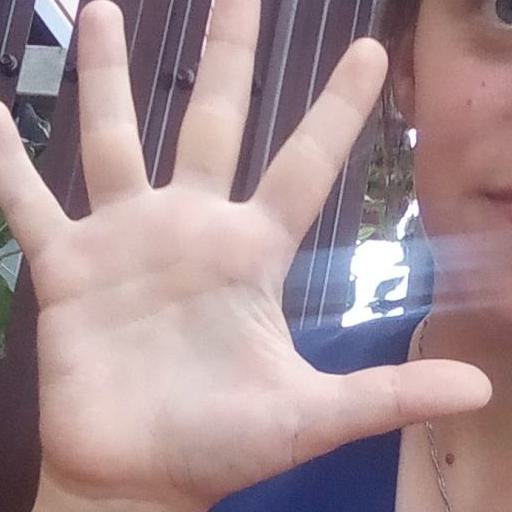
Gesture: palm